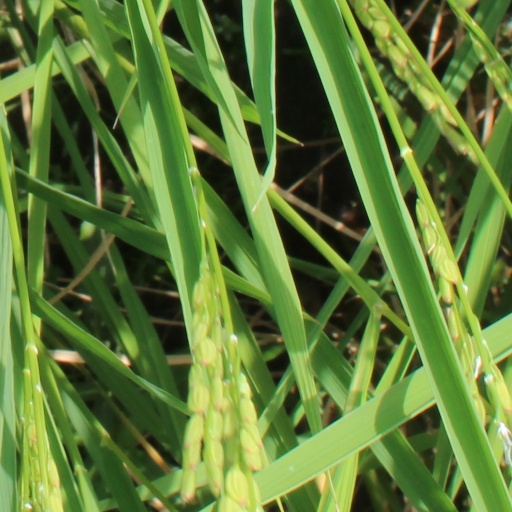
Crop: rice